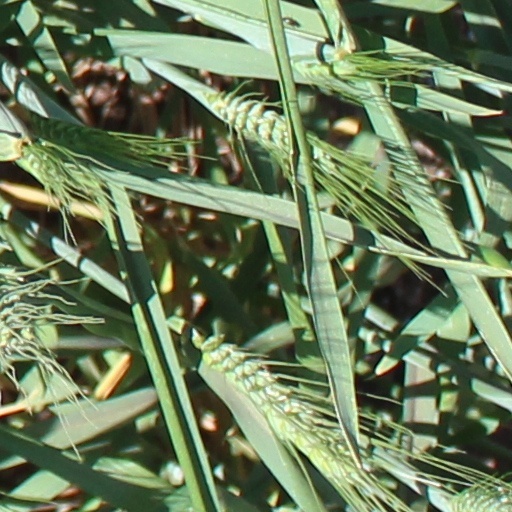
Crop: wheat